Maigaoqiao station

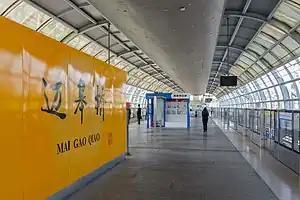

Maigaoqiao station, located in the city of Nanjing, is an aboveground station of Line 1 of the Nanjing Metro, and was the northern terminus of the line until Baguazhoudaqiaonan Station opened on 28 December 2022. It started operations on 3 September 2005 as part of the line's Phase I from this station to .